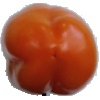
Label: Pepper Orange 1